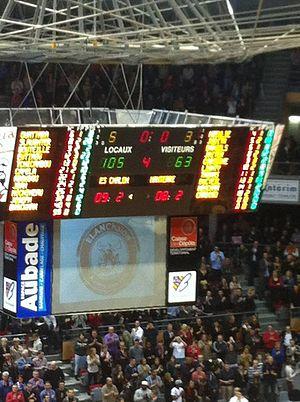
Match de Pro A entre l'Elan Chalon et Nanterre
L'Élan sportif chalonnais est un club professionnel français de basket-ball appartenant à l'élite du championnat de France. Il est basé dans la ville de Chalon-sur-Saône en Saône-et-Loire. Le club évolue actuellement au Colisée, une salle d'une capacité de 4 000 places assises depuis 2001 puis 5 000 places assises en 2012 puis 4 948 places en 2015 et finalement 4 540 places en 2017. Auparavant, l'Élan chalonnais jouait à la Maison des sports depuis 1970.